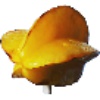
Label: Carambula 1